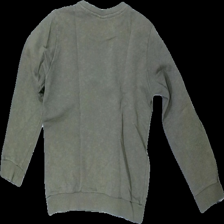
View: back
Type: Sweater
Category: Children
Brand: Not in the list
Brand text on label: SRNHLT
Colors: Green
Material: 100% Cotton
Cut: Regular, C-collar
Size: 134
Season: All
Price range: 50-100
Recommended usage: Reuse
Description: Green sweatshirt